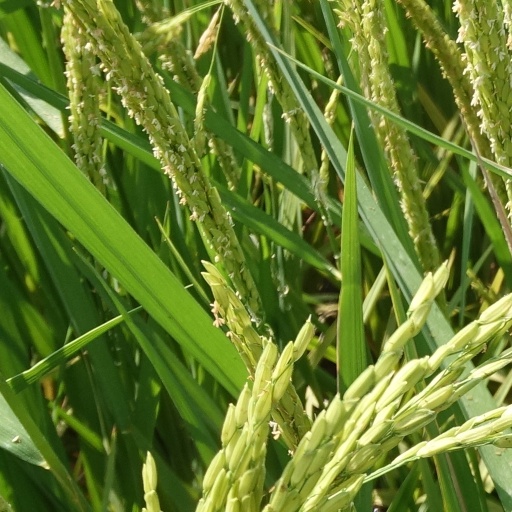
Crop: rice